New antisemitism

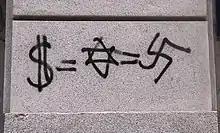
Graffiti in Madrid, 2003

Historian Robert Wistrich addressed the issue in a 1984 lecture delivered in the home of Israeli President Chaim Herzog, in which he argued that a "new anti-Semitic anti-Zionism" was emerging, distinguishing features of which were the equation of Zionism with Nazism and the belief that Zionists had actively collaborated with Nazis during World War II. He argued that such claims were prevalent in the Soviet Union, but added that similar rhetoric had been taken up by a part of the radical Left, particularly Trotskyist groups in Western Europe and America.